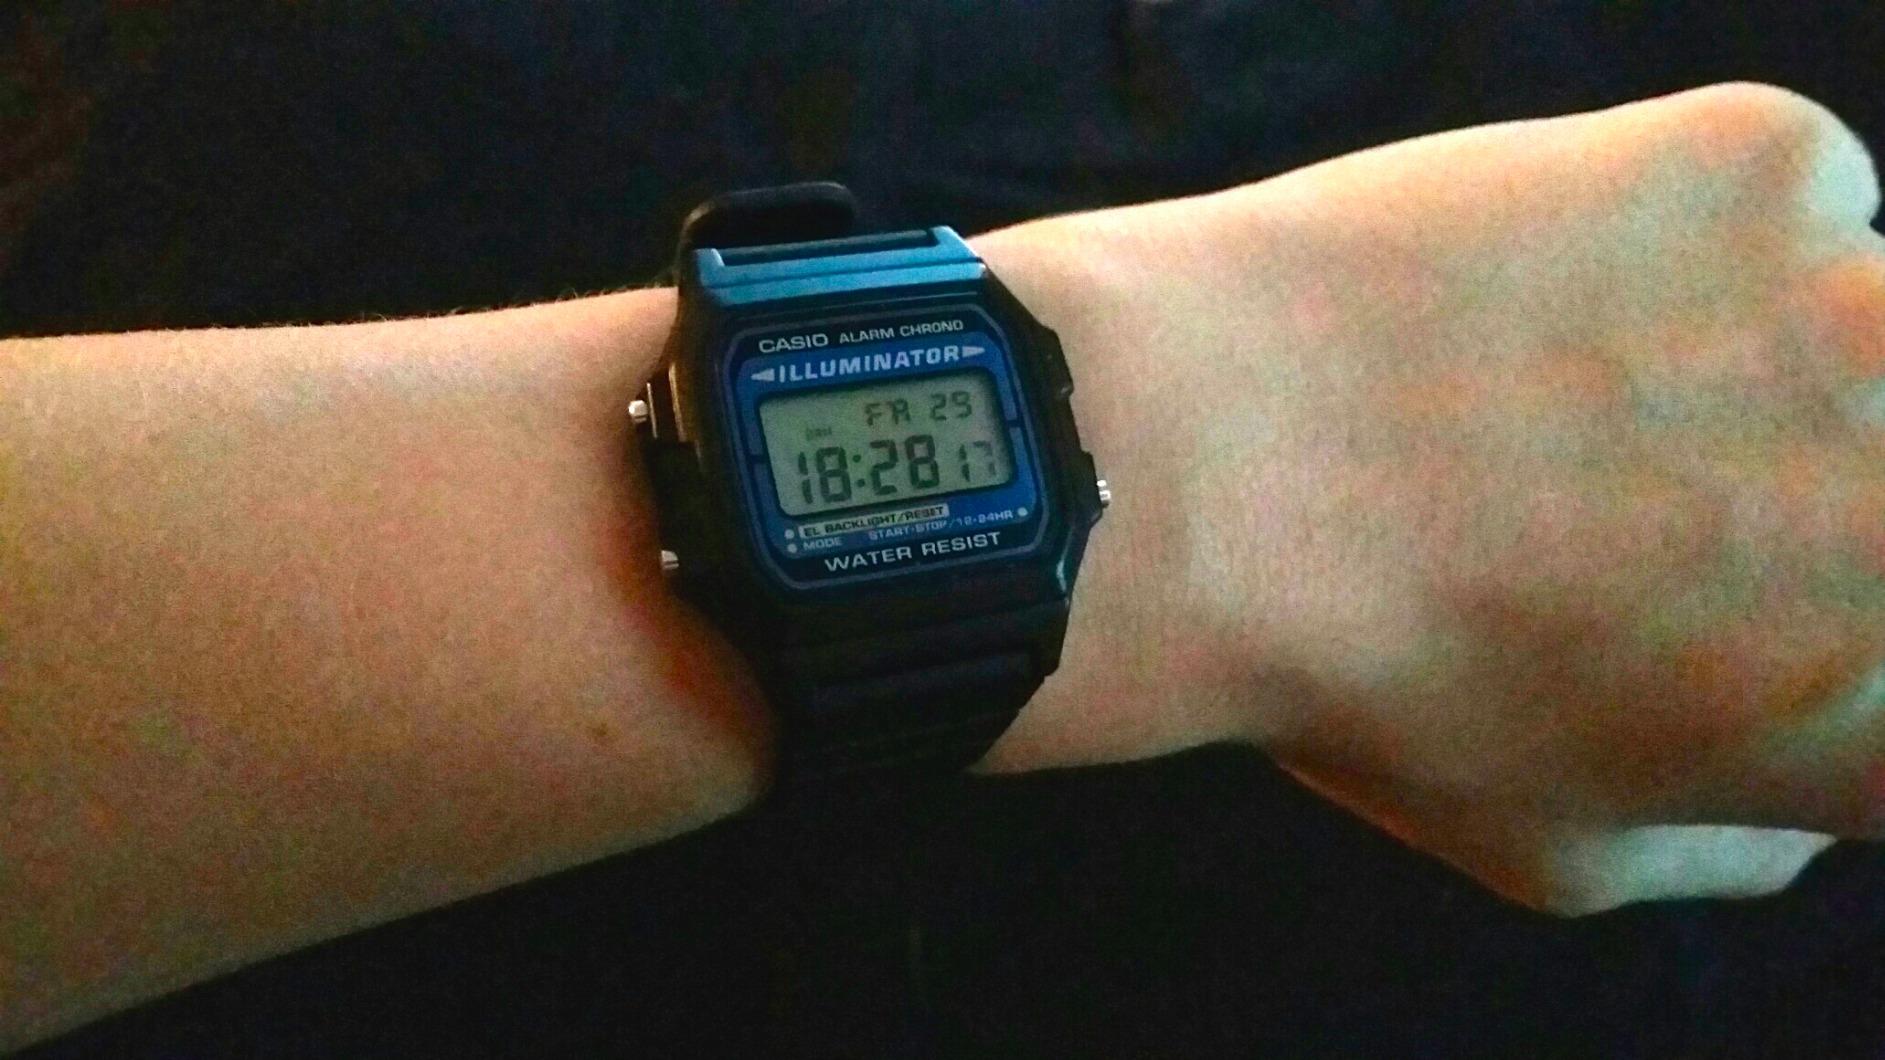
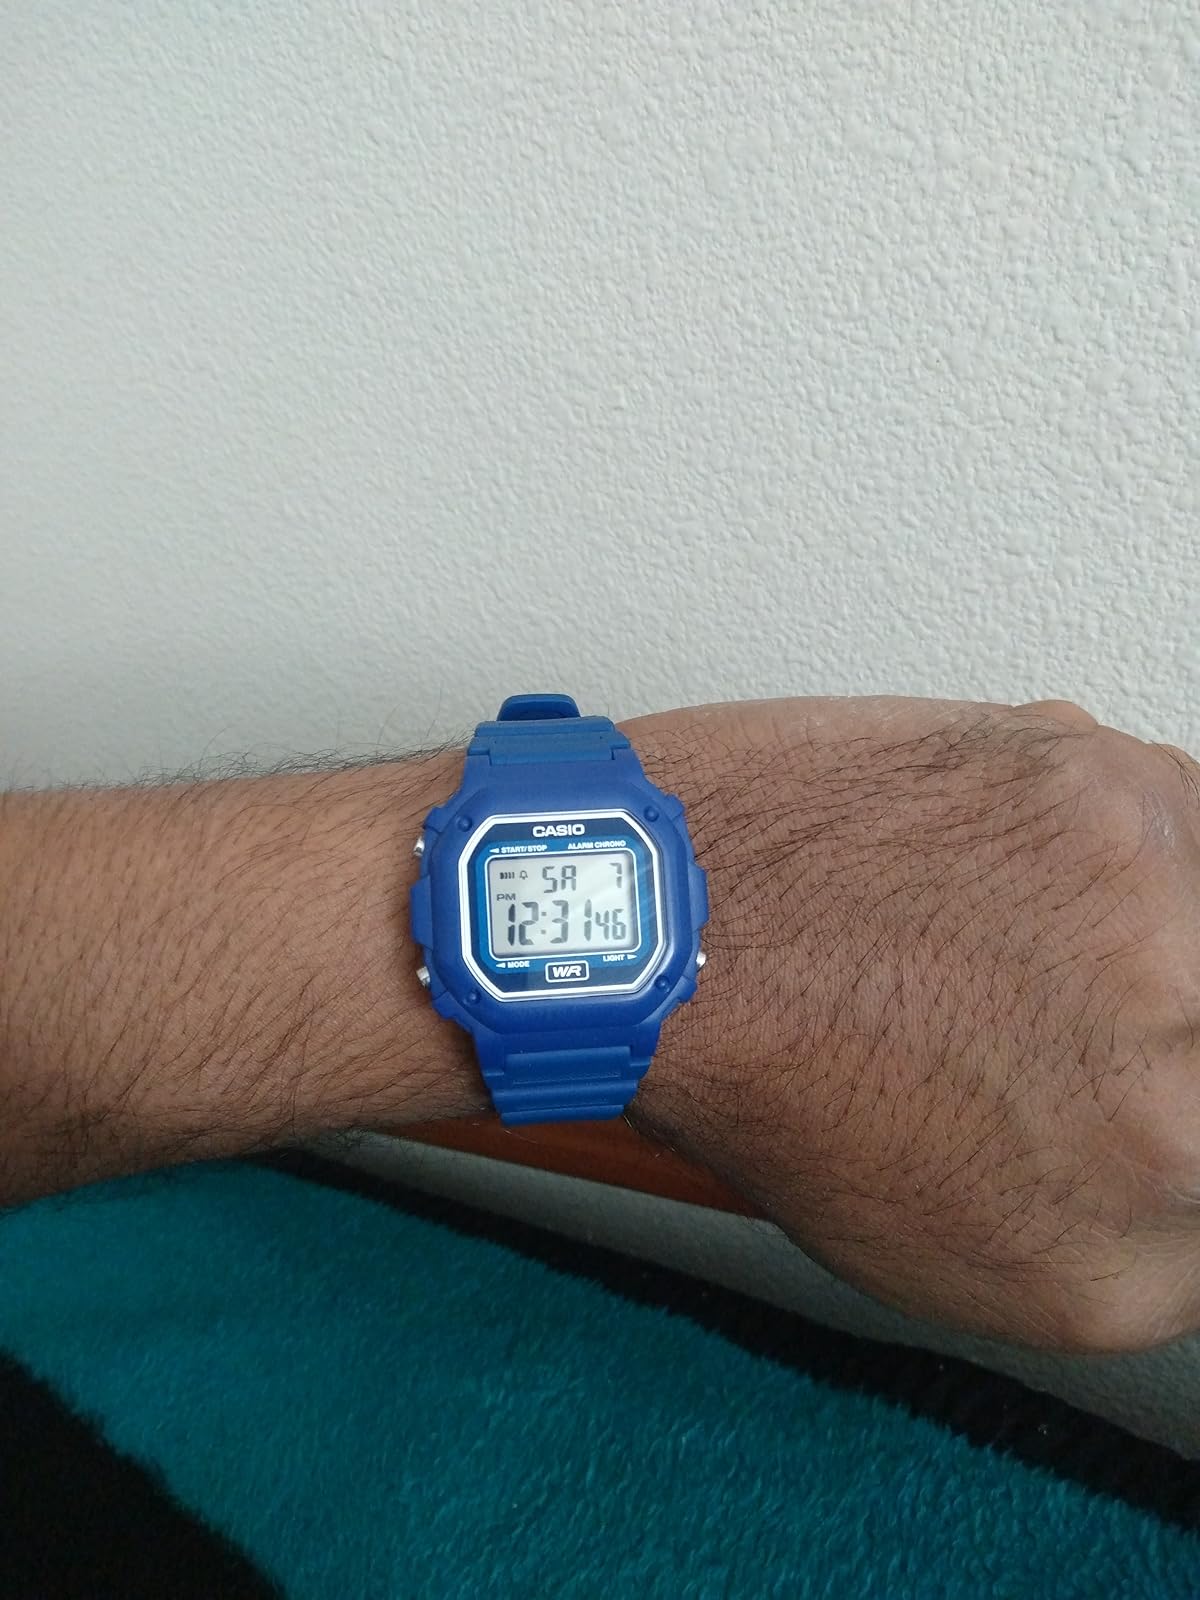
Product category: accessories_watch
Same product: no